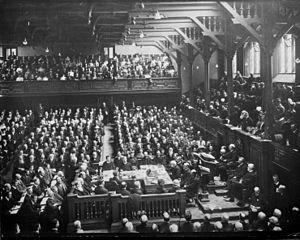
L’œcuménisme est un mouvement interconfessionnel qui tend à promouvoir des actions communes entre les divers courants du christianisme, en dépit de leurs différences doctrinales, avec pour objectif l'« unité visible des chrétiens ».